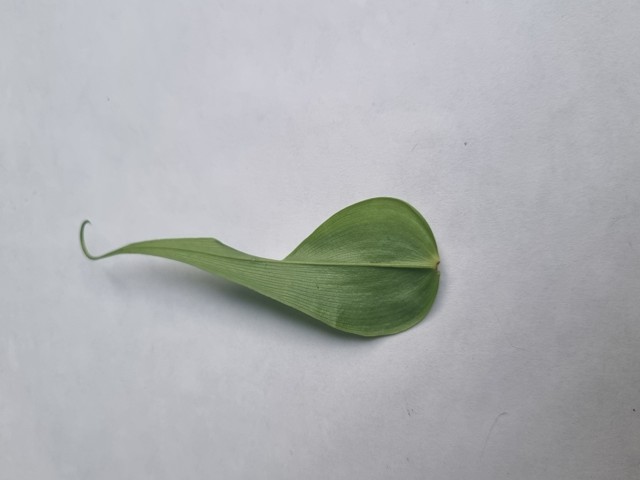
Plant: agnishika